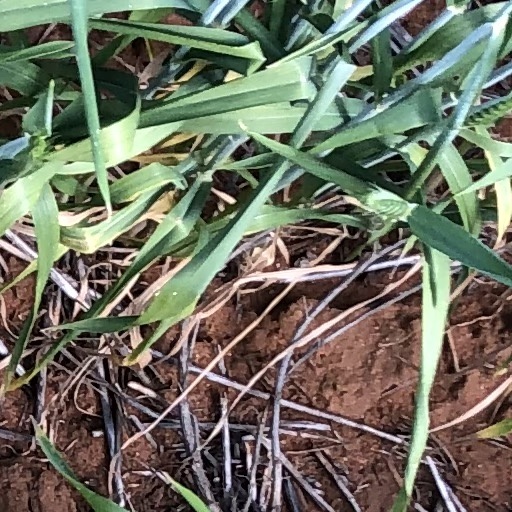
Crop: wheat